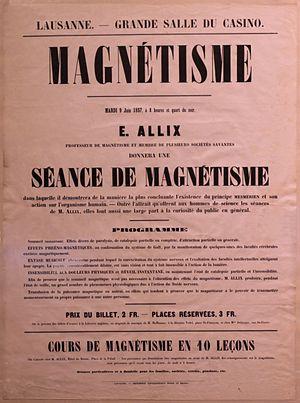
Le magnétisme animal, aussi appelé mesmérisme, est un ensemble d'anciennes théories et pratiques thérapeutiques qui se développèrent de la fin du XVIIIᵉ siècle à la fin du XIXᵉ siècle en Occident et qui eurent un impact important sur le développement de la médecine, de la psychologie et de la parapsychologie.